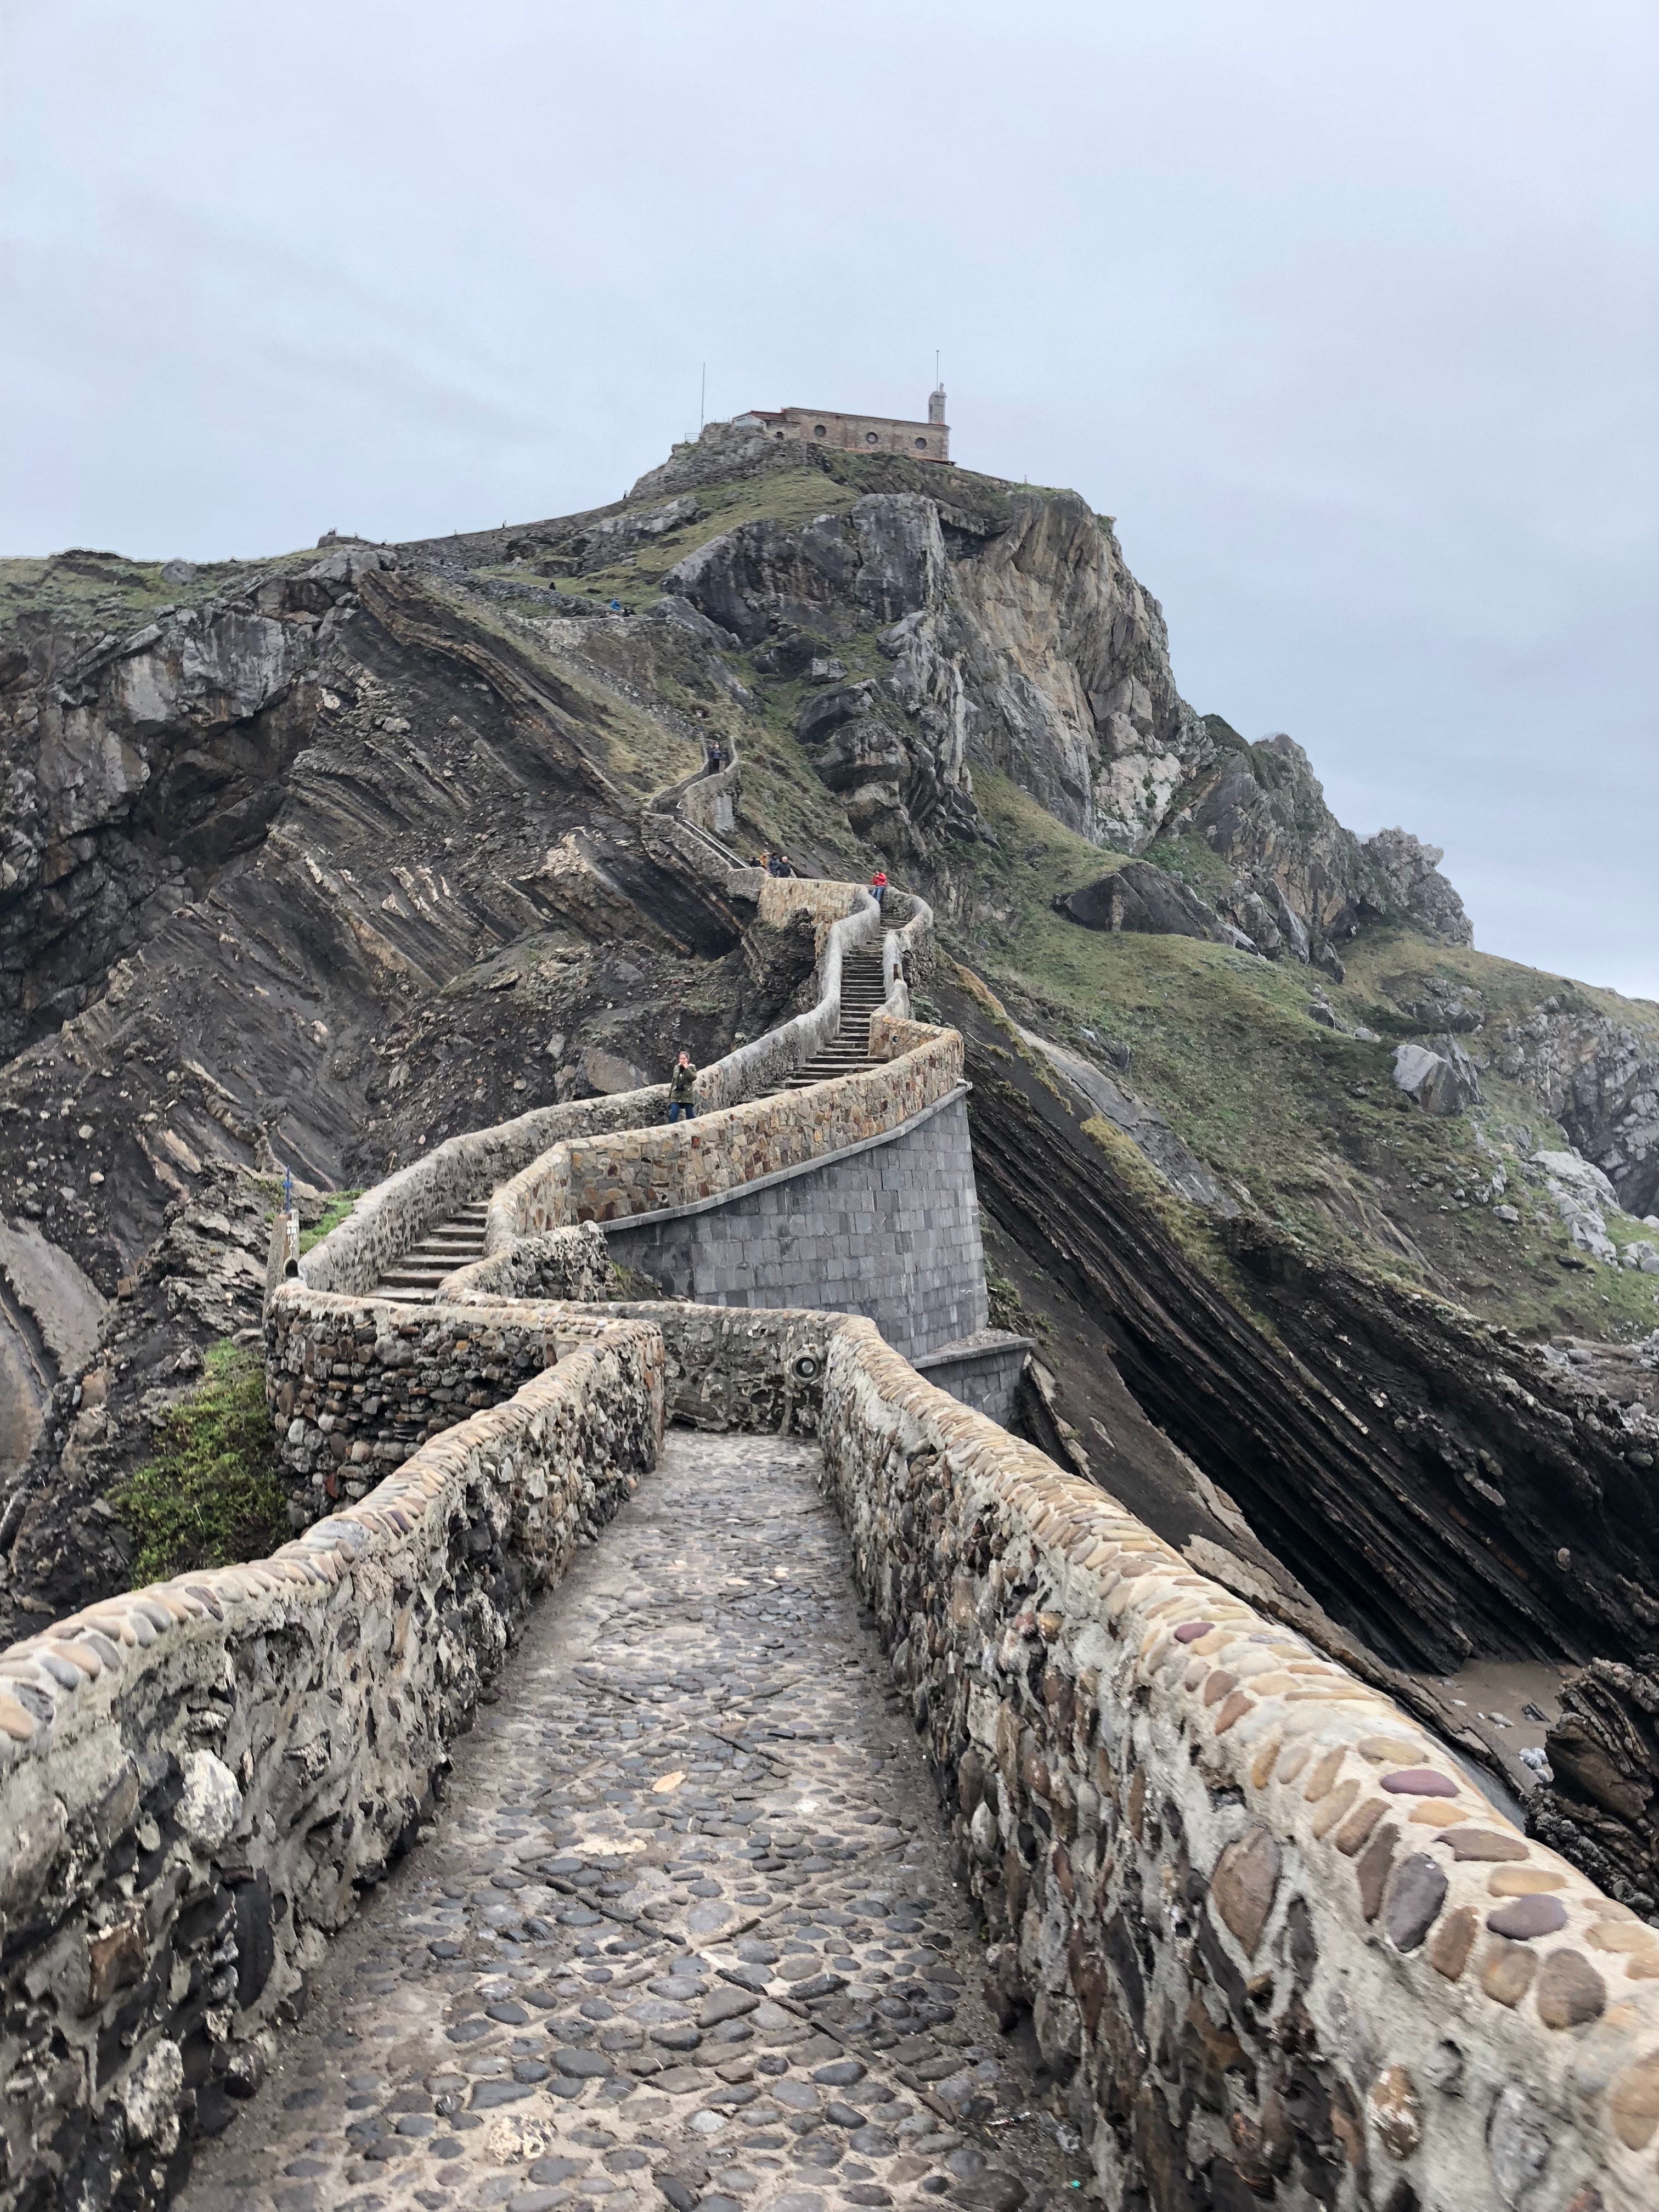
wall, mountain, rock, tree, tourism, fortification, architecture, ancient history, landscape, outcrop, geological phenomenon, hill, ruins, formation, historic site, vacation, road